Oak Forest, Houston

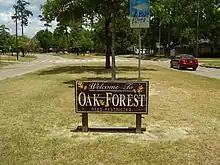
Oak Forest marker

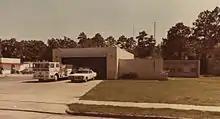
Houston Fire Station 13, 1976

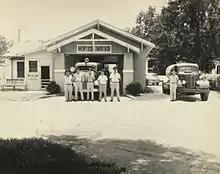
Fire Station 13, 1950

Oak Forest is a large residential community in northwest Houston, Texas, United States. Oak Forest is the third largest group of subdivisions in Harris County (behind Kingwood and Sharpstown).